Proving Ground (TV series)

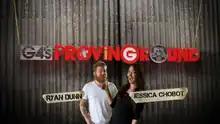
Title card

Proving Ground is an American reality television series that aired in the United States on G4 in 2011, hosted by stuntman Ryan Dunn and video game journalist Jessica Chobot.